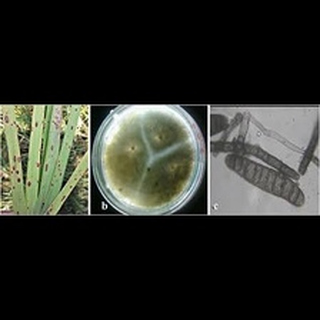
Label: wheat_tan_spot